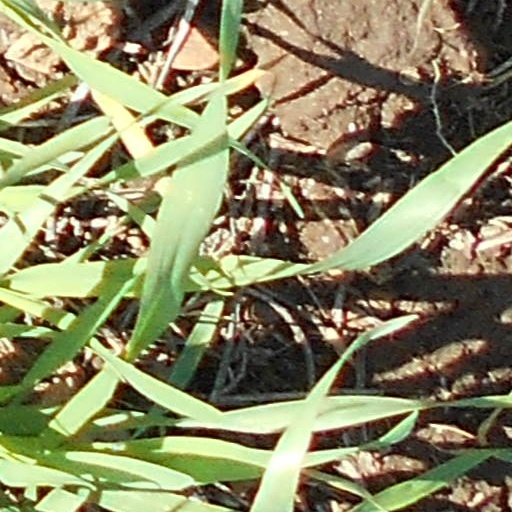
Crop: wheat